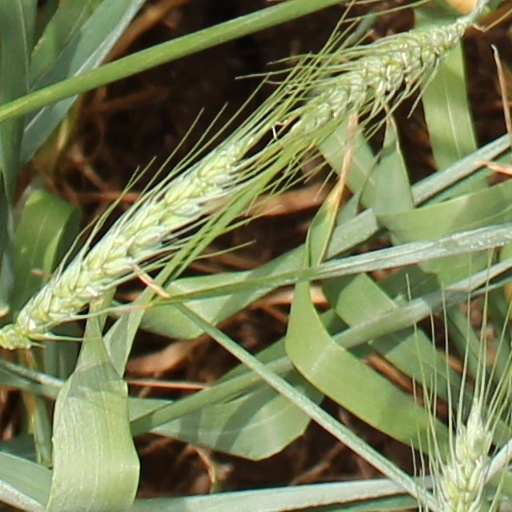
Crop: wheat